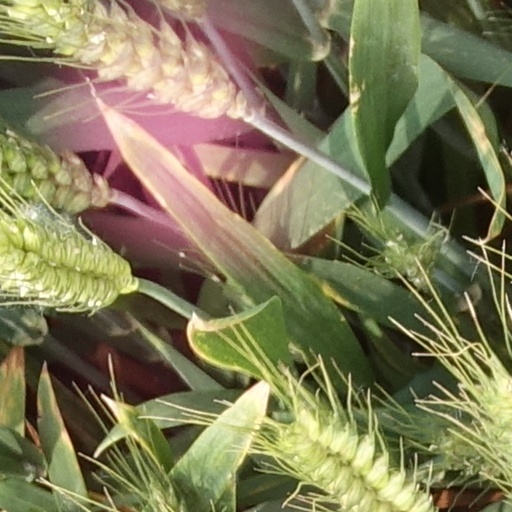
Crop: wheat